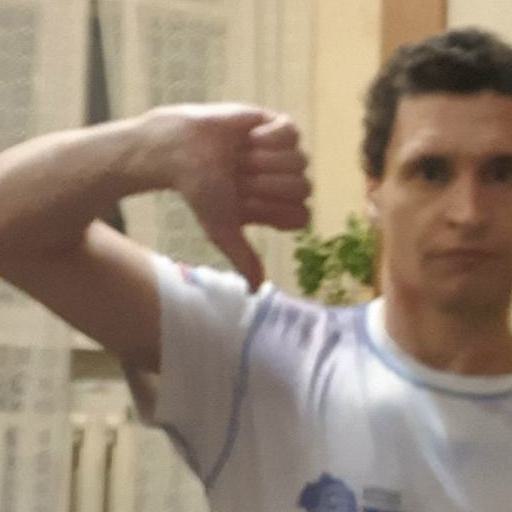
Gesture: dislike